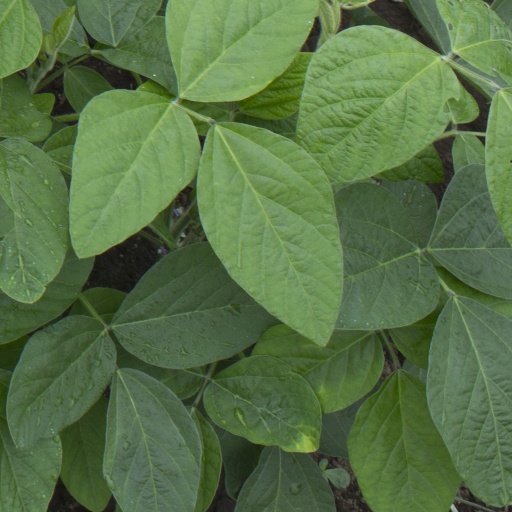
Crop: soybean